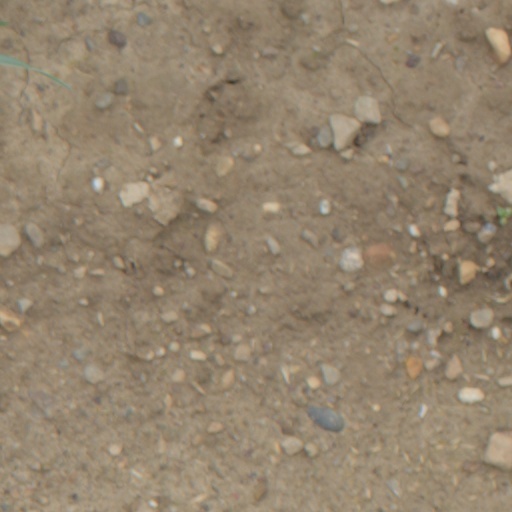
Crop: wheat